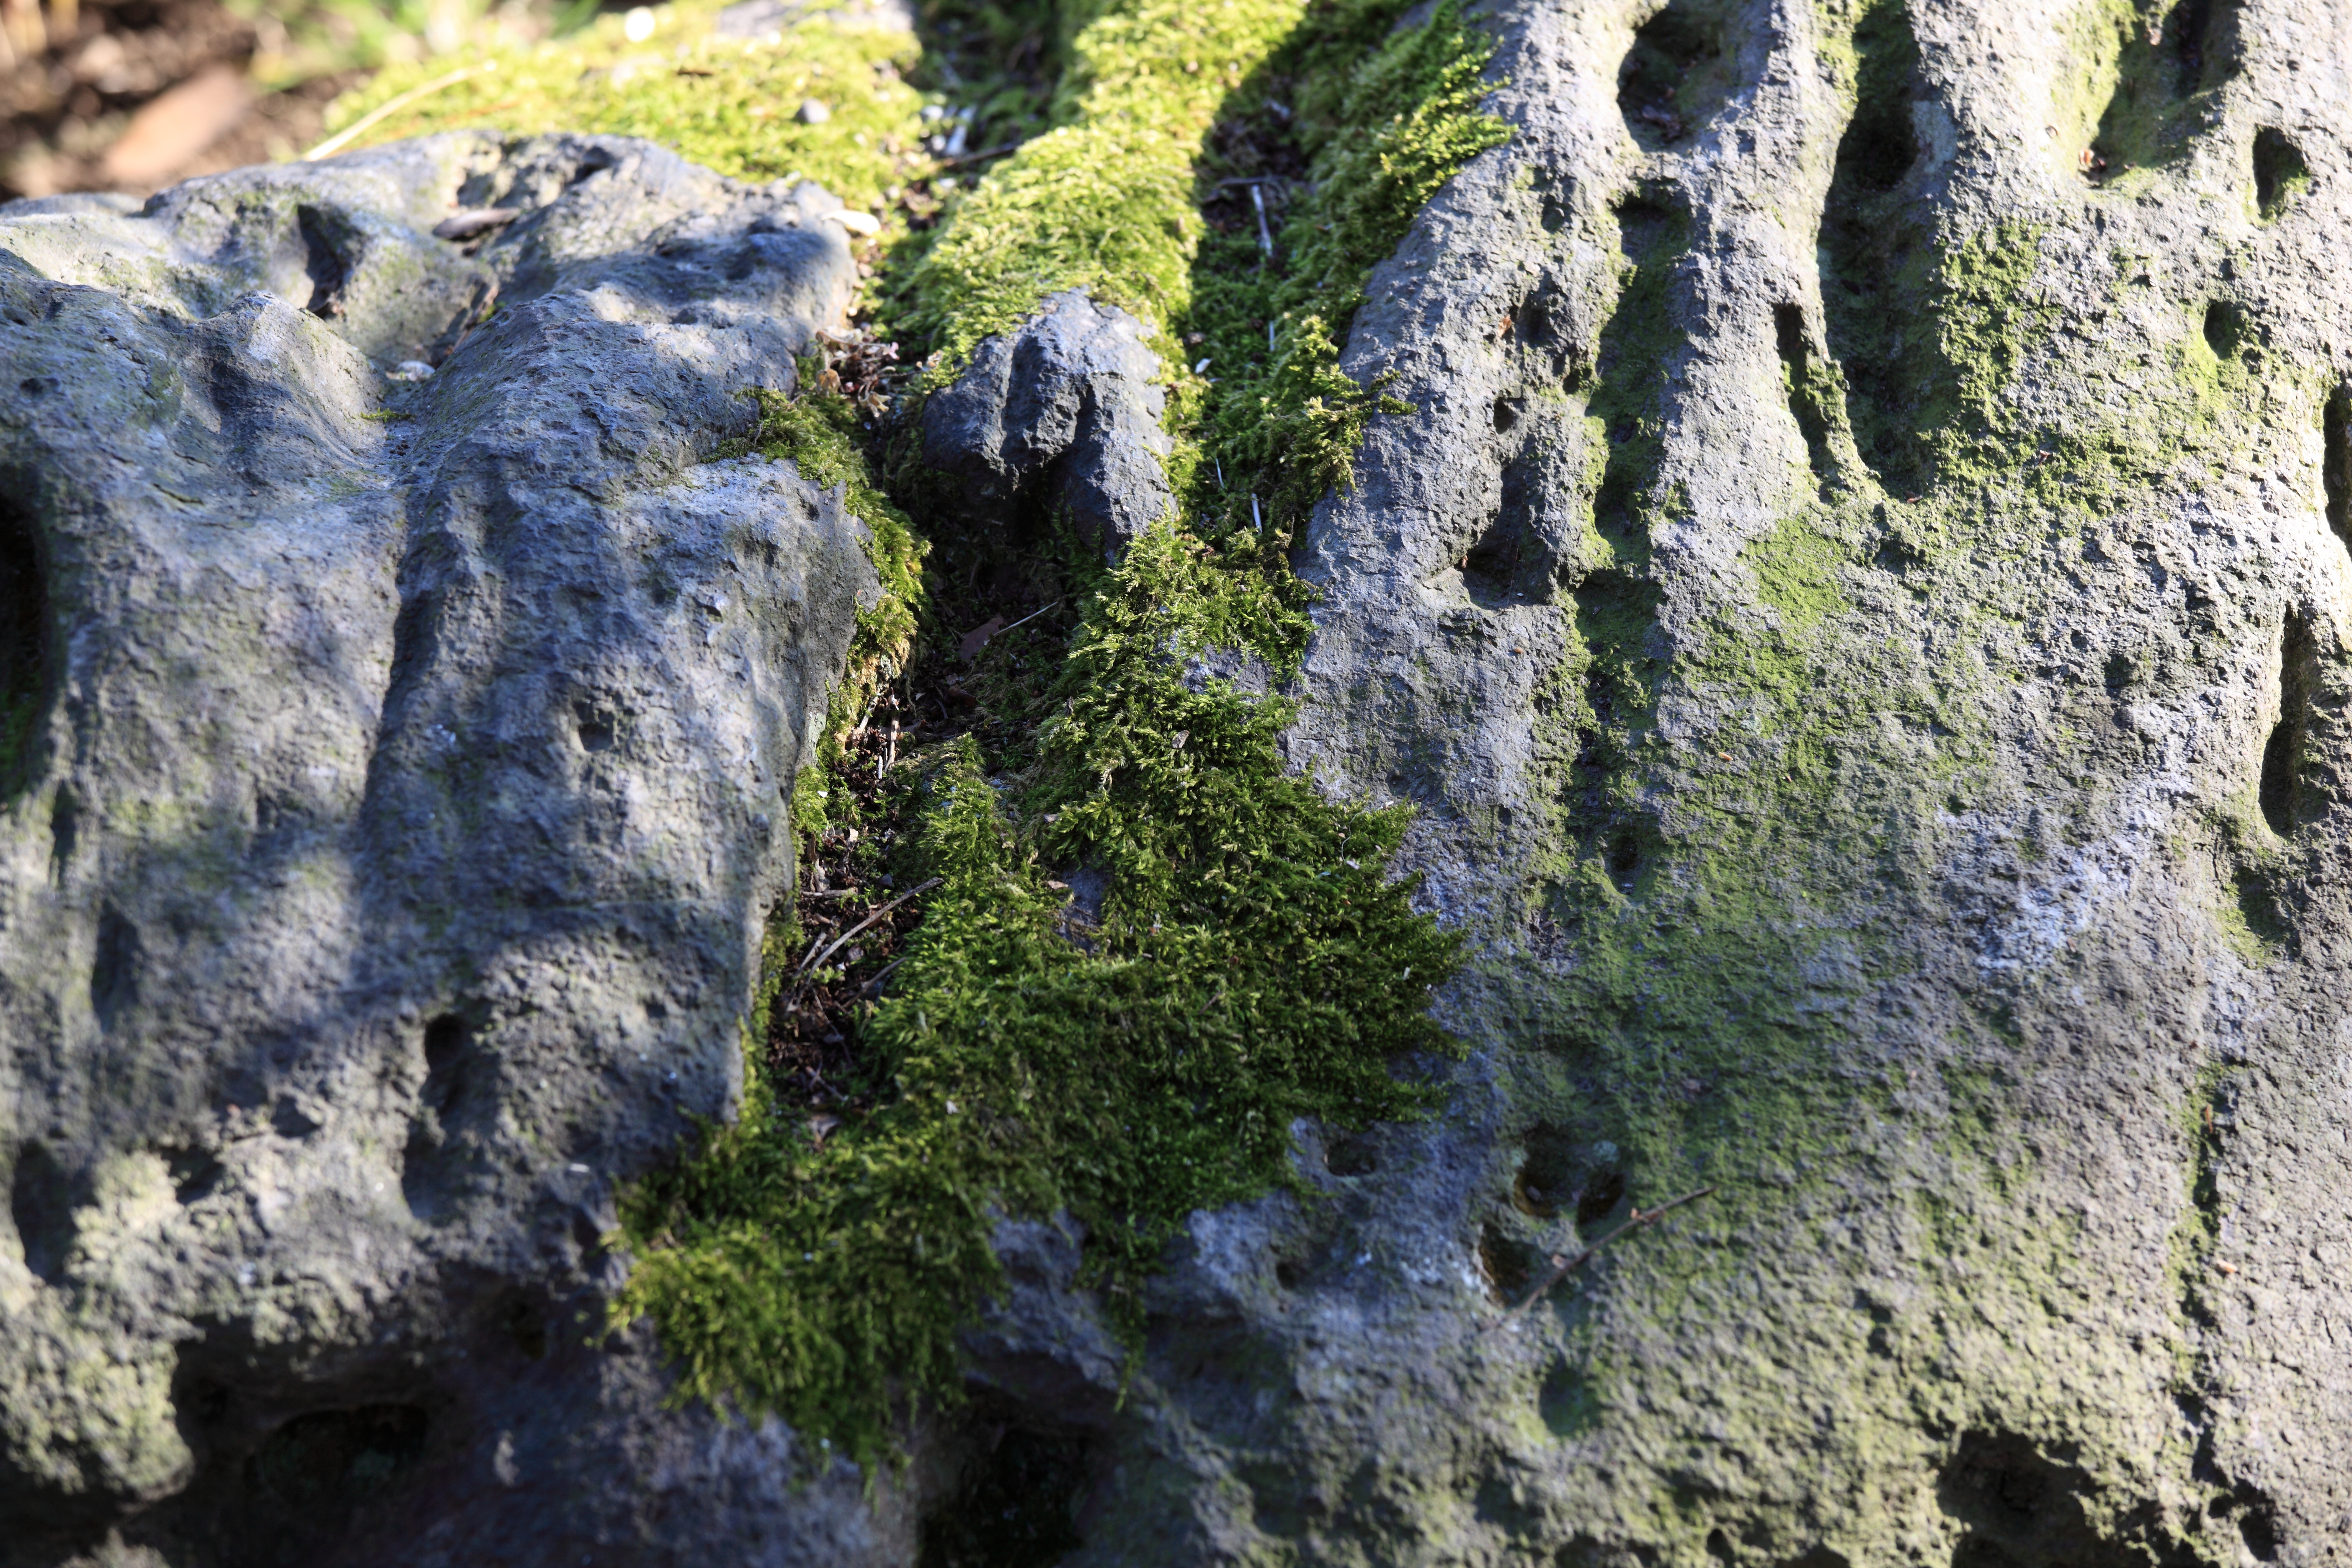
nature, rock, flower, adventure, formation, cliff, high, terrain, rocks, geology, 5d, hires, markii, hi, res, resolution, bedrock